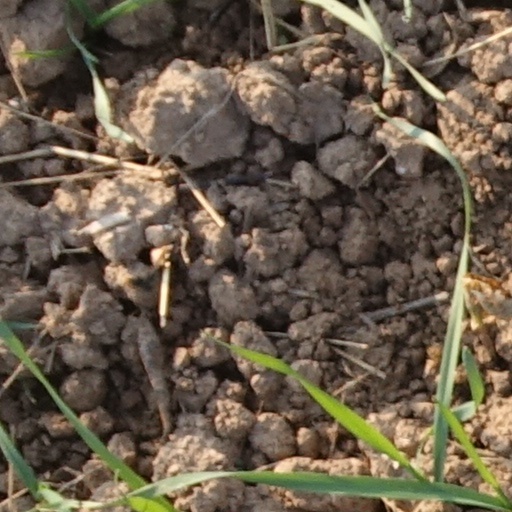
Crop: wheat